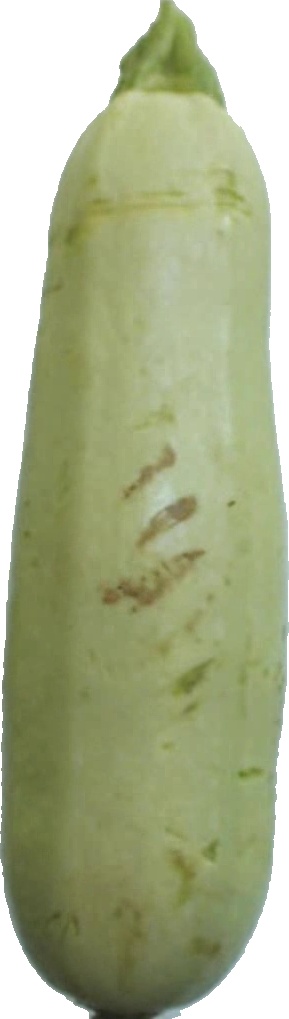
Label: zucchini_1